Crathie Kirk

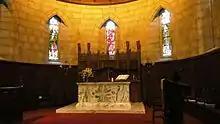
Interior

The walls are built of local granite and the roof made of Scots pine. Building materials were donated by the surrounding estates, and £5000 raised from the local population to fund construction. A gift of £2,000 was made by Queen Victoria's daughters Princess Beatrice and Princess Louise who raised the money at a Bazaar held in the grounds of Balmoral Castle.